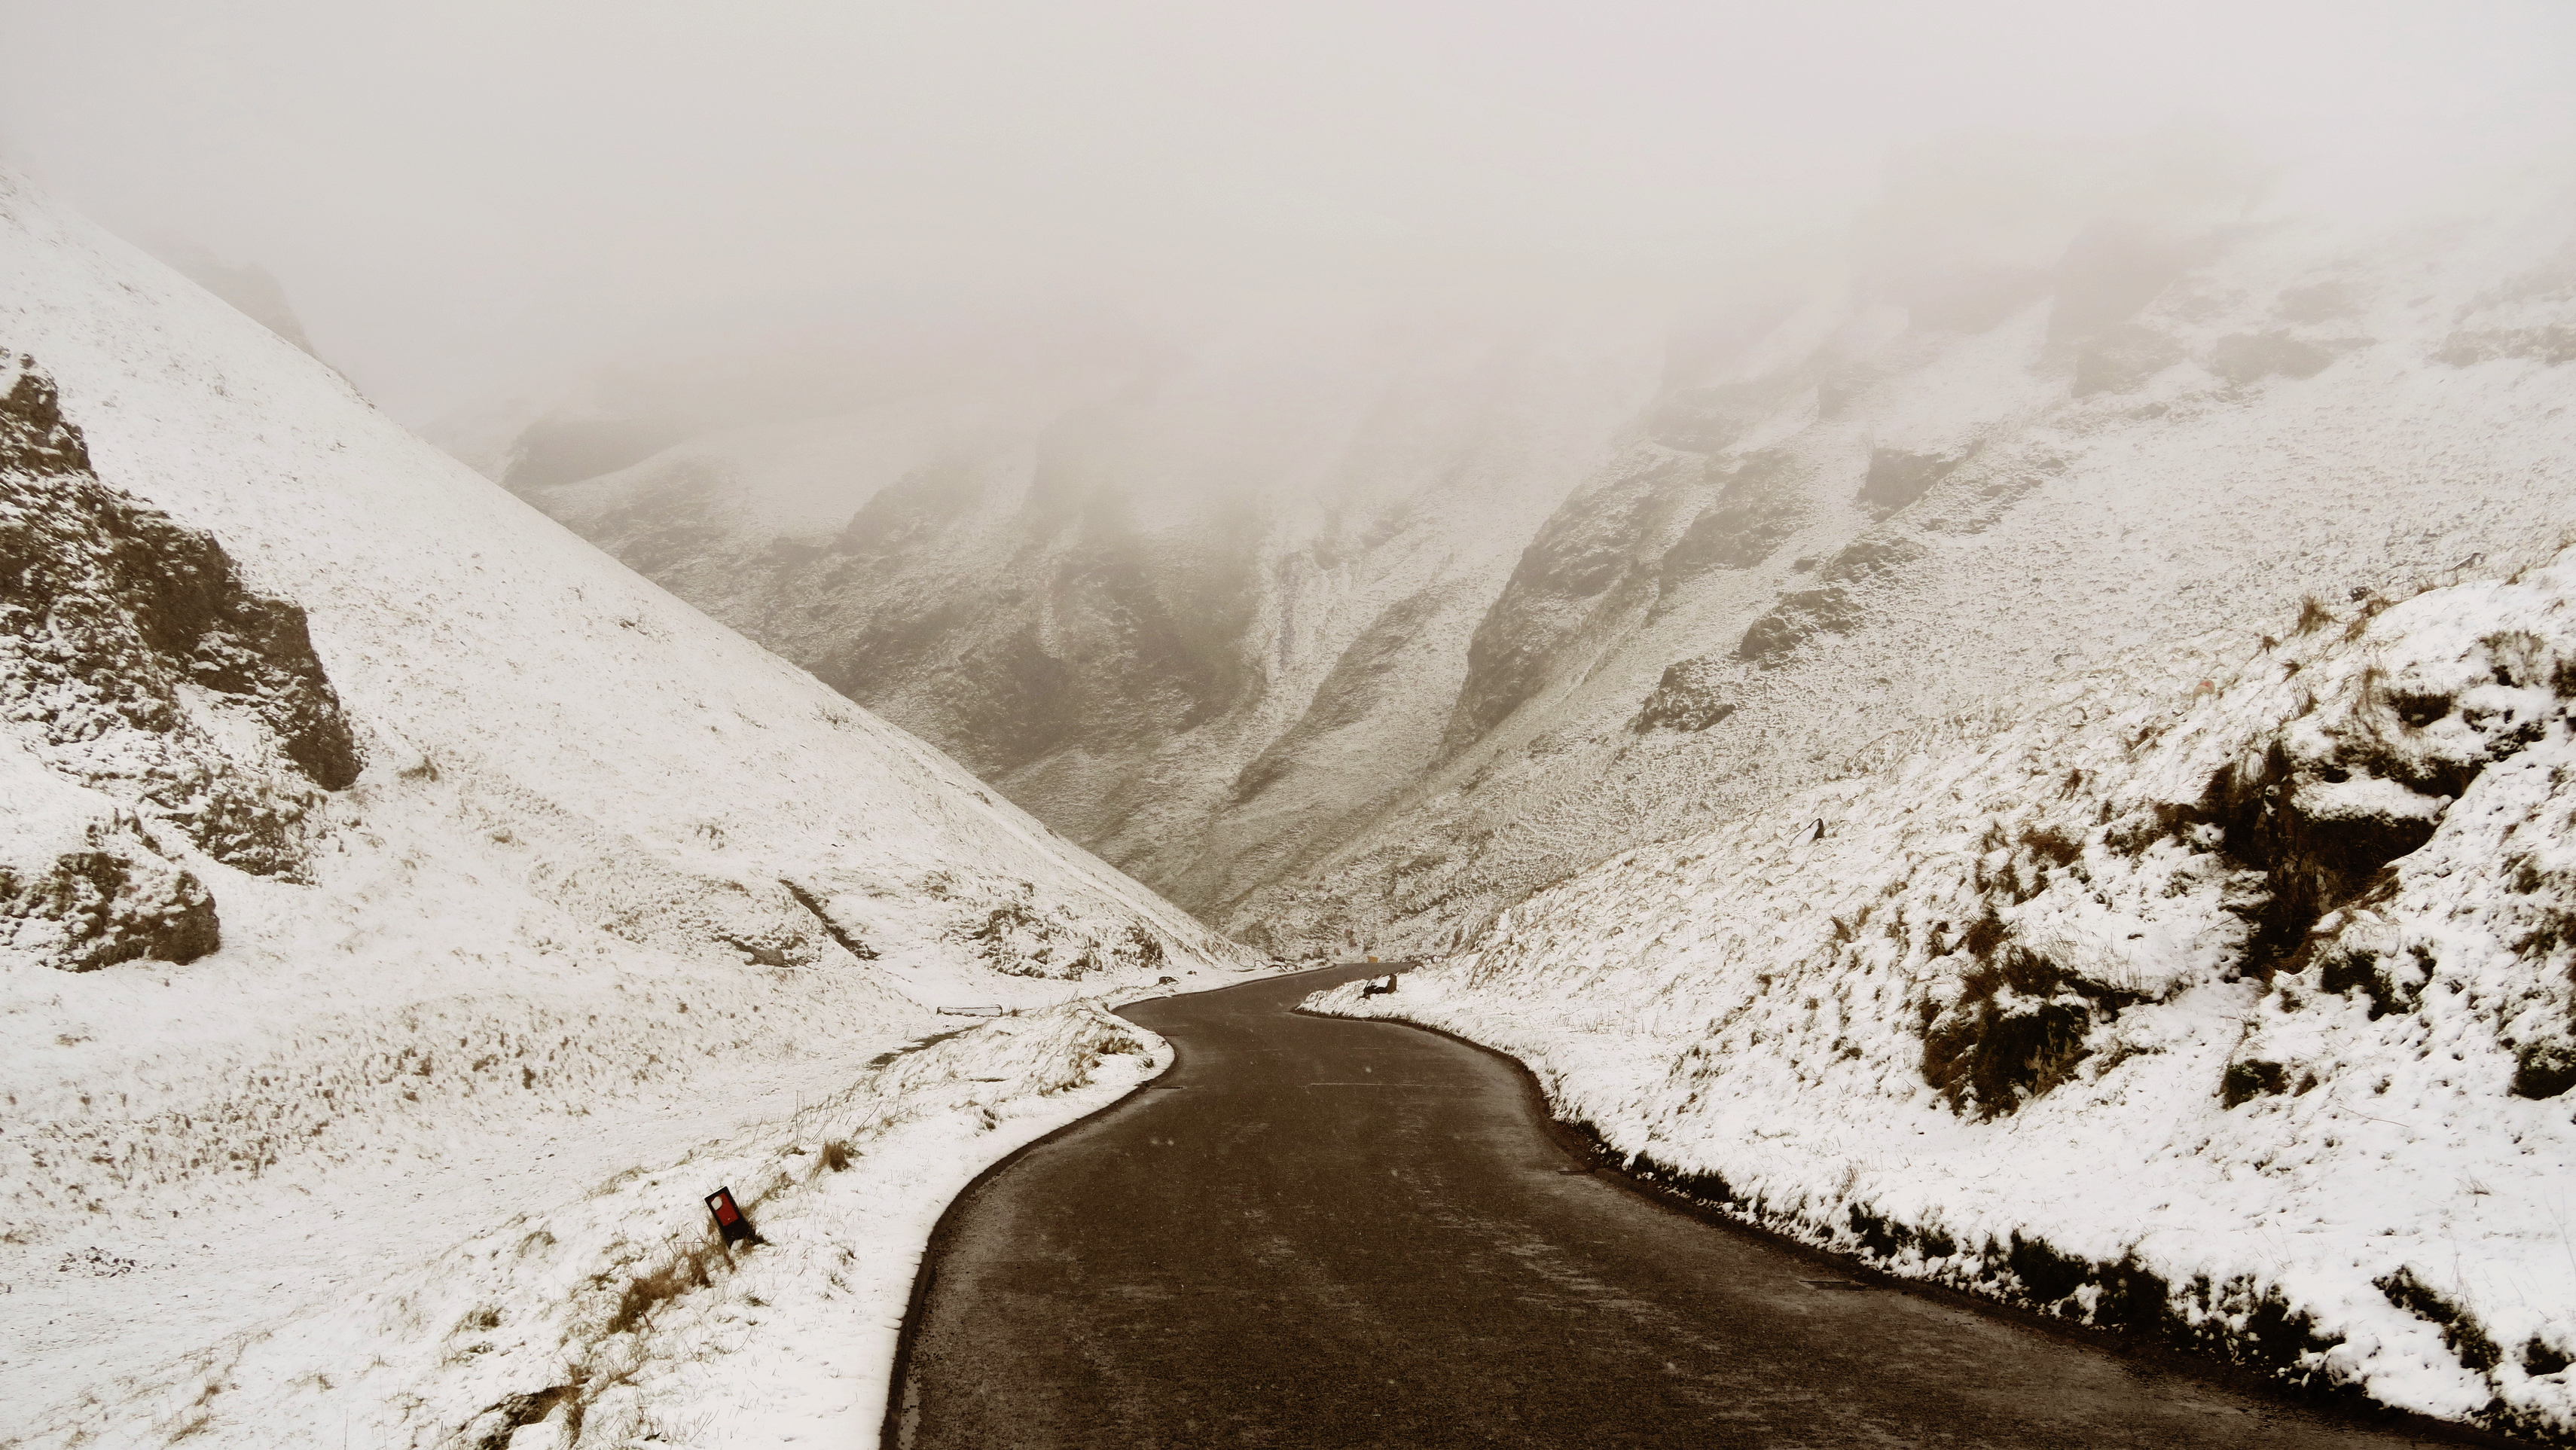
nature, wilderness, mountain, snow, winter, road, white, sunlight, morning, frost, mountain range, ice, weather, season, freezing, atmospheric phenomenon, mountainous landforms, geological phenomenon